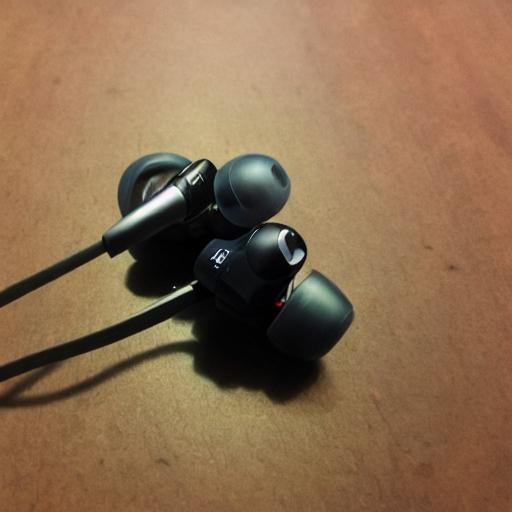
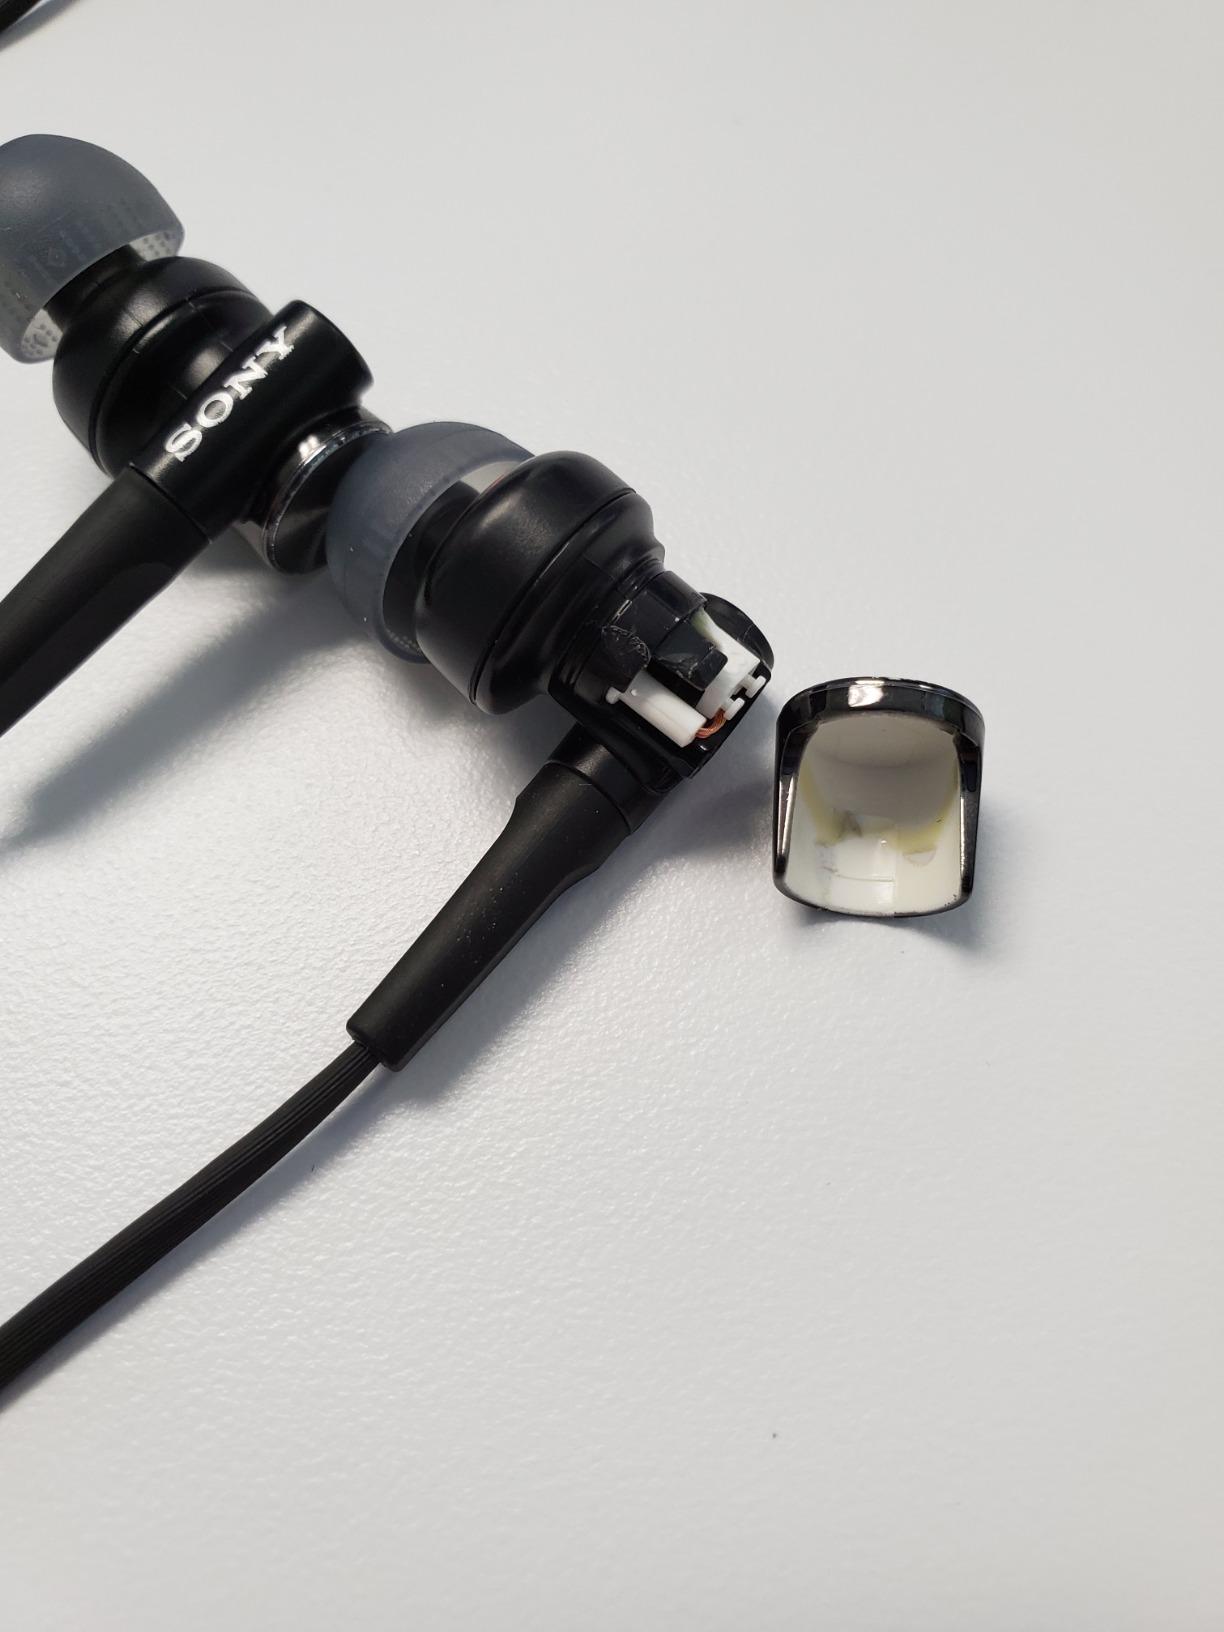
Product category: headphones
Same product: no